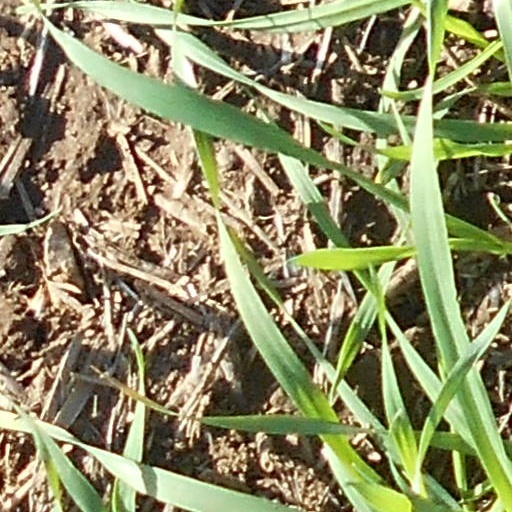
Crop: wheat